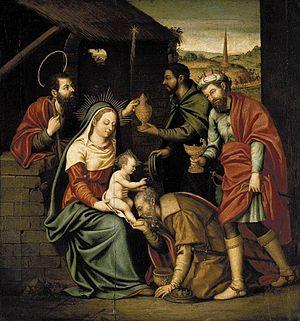
Nicolás Borrás Falcó en espagnol ou Nicolau Borràs Falcó en valencien, religieux, né en 1530 à Cocentaina et mort le 5 septembre 1610 au Monastère Saint-Jérôme de Cotalba à Alfauir, fut un des grands peintres valenciens du XVIᵉ siècle.